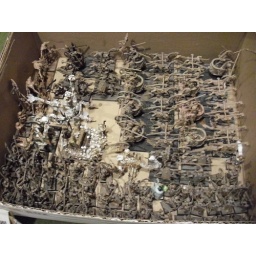
The handful that are finished standing out in the box of tomb kings